Edwin Ríos

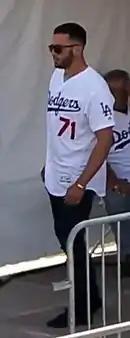
Ríos in 2019 Dodgers' fanfest

Ríos began his professional career with the rookie–level Arizona League Dodgers in 2015 but was quickly promoted to the rookie–level Ogden Raptors of the Pioneer Baseball League. He hit .253/.317/.467 with three home runs and 13 RBI in 22 games for the two teams.